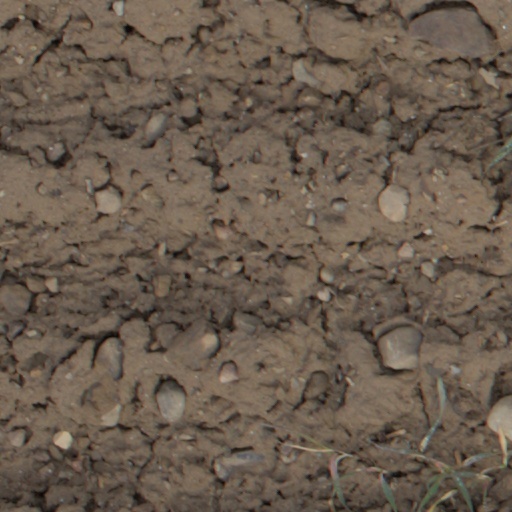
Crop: wheat